Sakskøbing

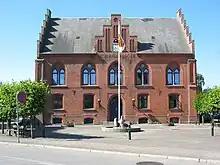
The old town hall in Sakskøbing.

The former Sakskøbing Municipality, including the small island of Vigsø, covered an area of 176 km, and had a total population of 9,299 (2005). Its last mayor was Kaj Petersen a member of the Social Democrats ("Socialdemokraterne") political party. To the north is Tår's Cove ("Tårs Vig") and beyond that Rågø Strait ("Rågø Sund"), the waterway which separates Lolland from Zealand. A finger of Rågø Strait cuts into the former municipality forming Sakskøbing Fjord and then Sakskøbing River ("Sakskøbing å") which meanders through the former municipality, as well as through Nykøbing Falster and Nysted until it terminates near the town of Bregninge.